Laurence Oliphant (author)

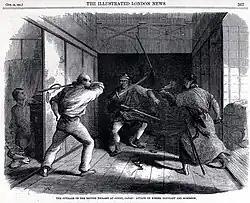
Attack of the British legation in Tōzen-ji, Edo, in 1861

In 1861, Oliphant was appointed First Secretary of the British Legation in Japan under Minister Plenipotentiary (later Sir) Rutherford Alcock. He arrived in Edo at the end of June, but on the evening of 5 July, a night-time attack was made on the legation by xenophobic ronin. His pistols having been locked in their travelling box, Oliphant rushed out with a hunting whip, and was attacked by a ronin with a heavy two-handed sword. A beam, invisible in the darkness, interfered with the blows, but Oliphant was severely wounded and sent on board ship to recover. He had to return to England after a visit to Tsushima Island, where he discovered a Russian force occupying a secluded bay and obtained its withdrawal. The attack on the legation left him with permanent damage to one of his hands.